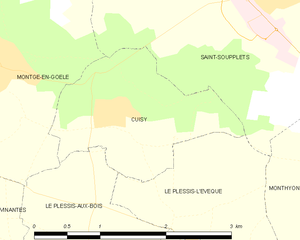
Carte des communes françaises Cuisy